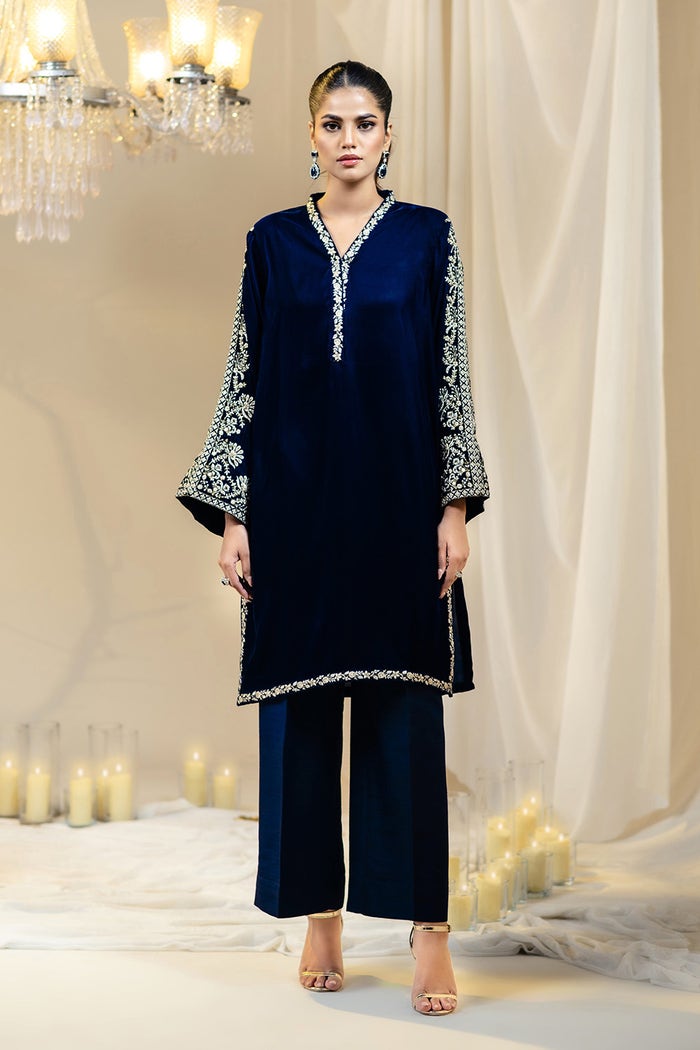
navy embroidered velvet tunic